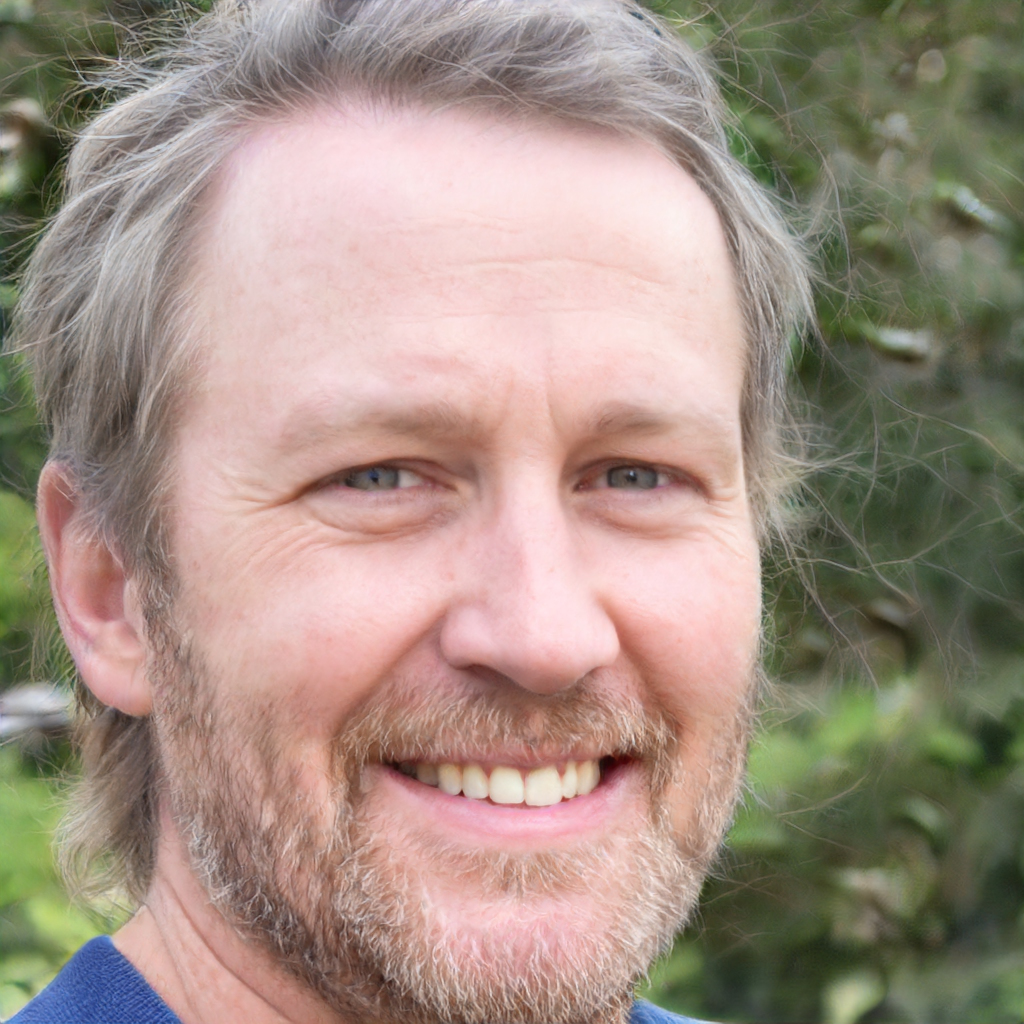
Gender: Male